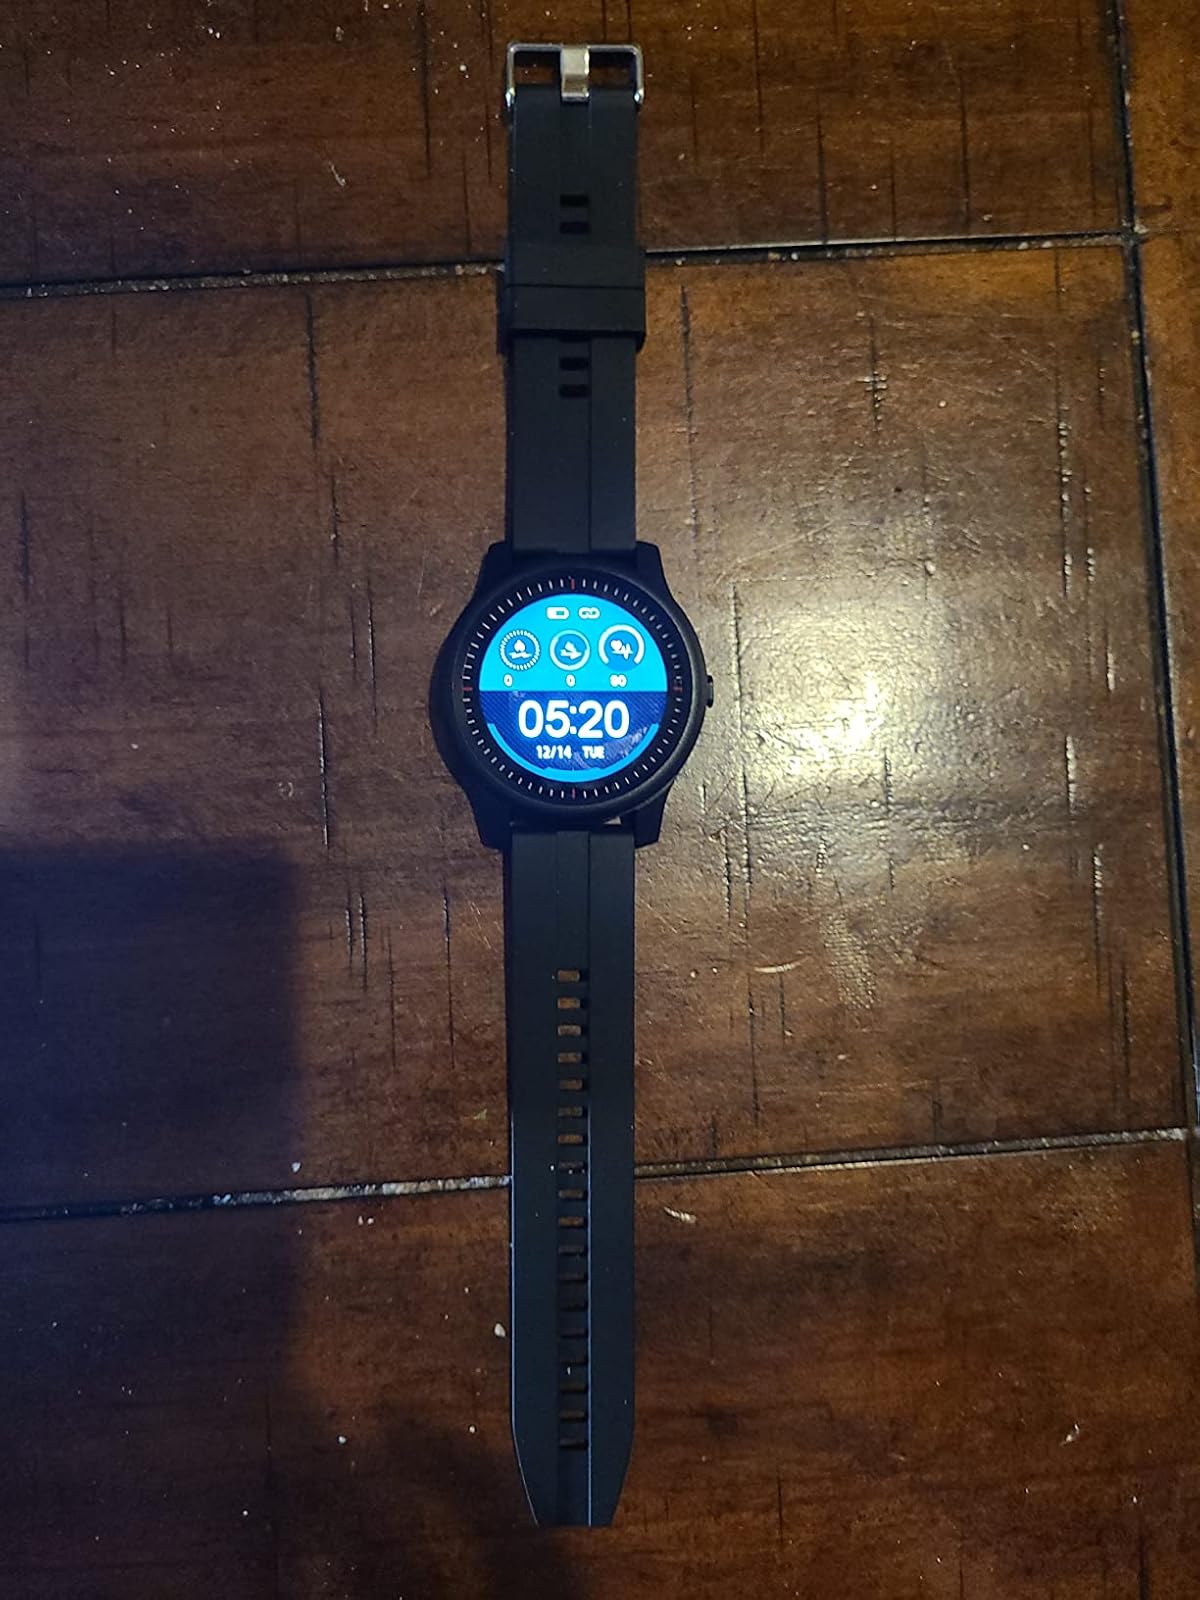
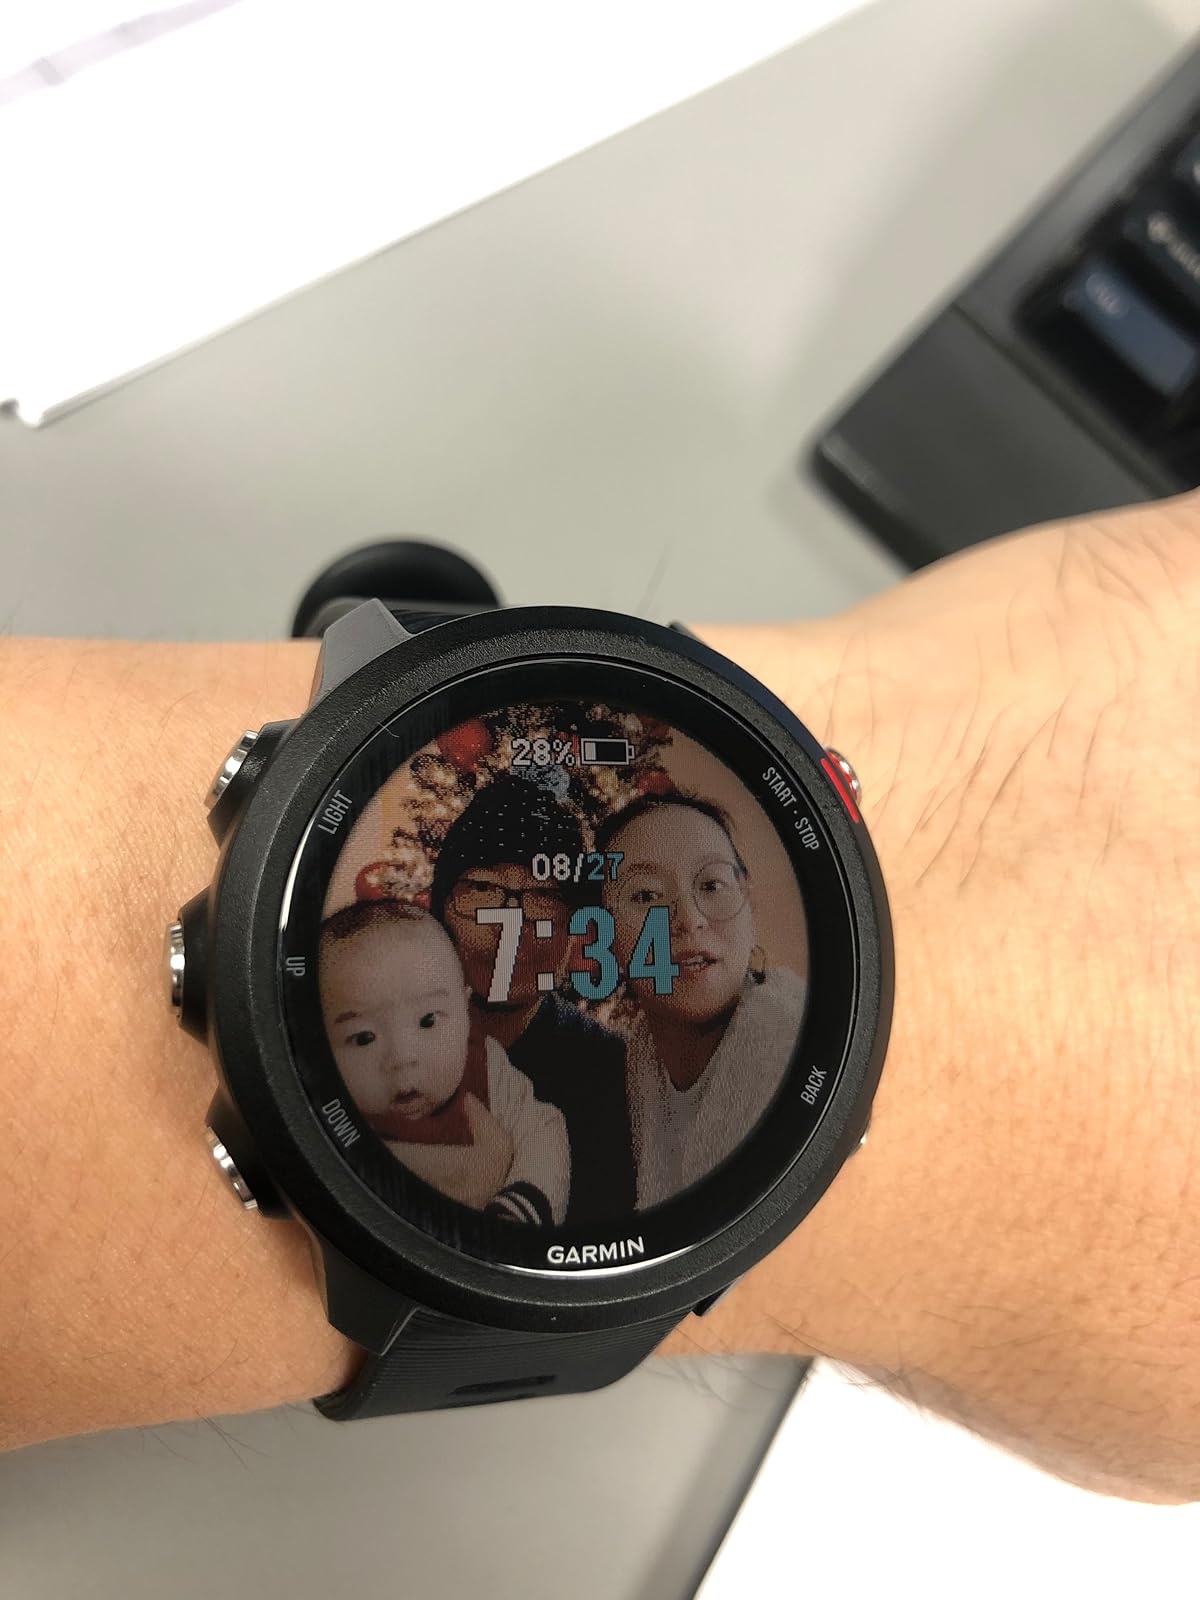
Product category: smartwatch
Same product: no